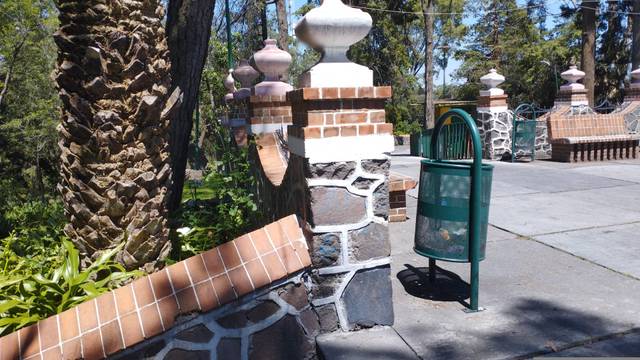
Region: Mexico
Coordinates: 19.284, -99.661